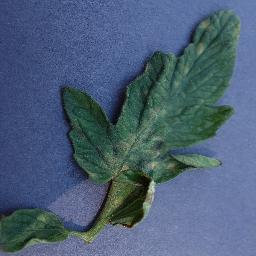
Label: Tomato___Leaf_Mold